Ana Petra Pérez Florido

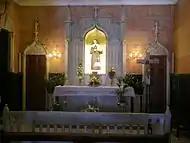
Ana Petra Pérez Florido's coffin under the Altar

The Beatification process commenced in the Barcelona archdiocese in an informative process that opened in 1932. It concluded its work, the accumulation of all documentation and witness testimonies, in 1933. Florido's spiritual writings were approved by theologians on 26 February 1942, and her cause was formally opened on 3 December 1944, granting her the title of Servant of God.